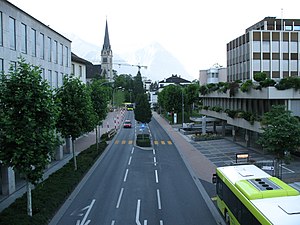
Vaduz / Infrastruktur / Transport
Busser ses i begge retninger på Äulestrasse.
Vaduz er hovedstad i fyrstendømmet Liechtenstein i Centraleuropa og residens for Liechtensteins fyrste. Vaduz er dog ikke Liechtensteins største by, idet nabobyen Schaan har flere indbyggere.